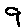
Label: 9